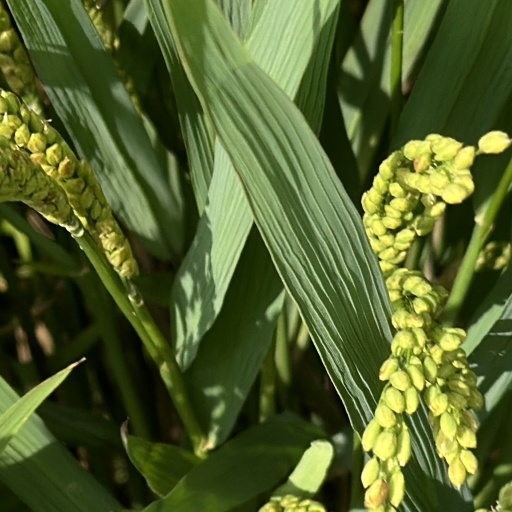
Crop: rice